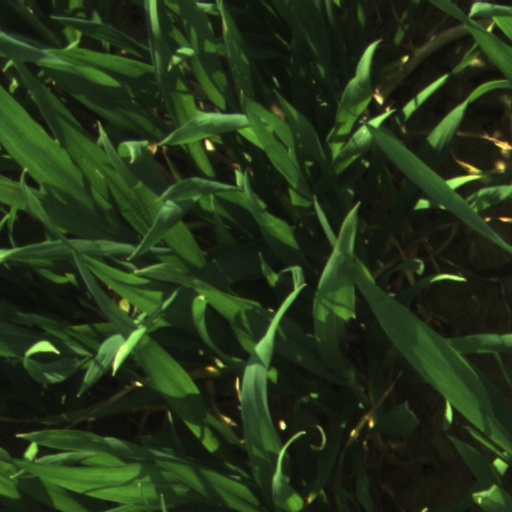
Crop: wheat